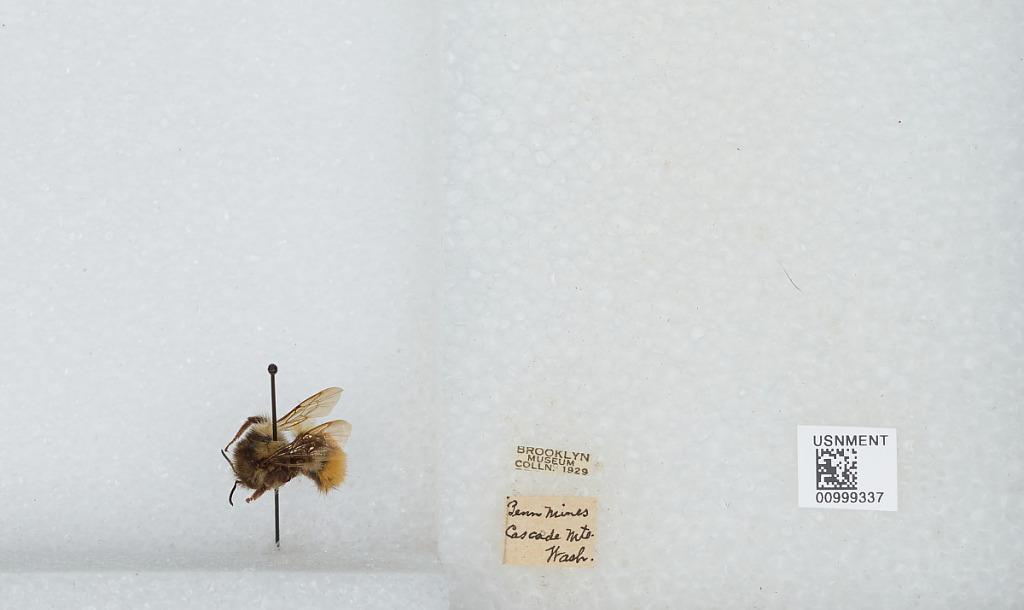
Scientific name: Bombus (Pyrobombus) melanopygus Nylander
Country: United States
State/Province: Washington
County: Pierce
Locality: Benns Mines, Cascade Mountains